Muddat

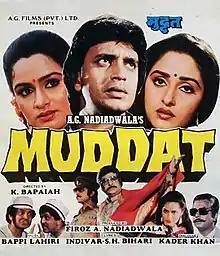
DVD Cover

Muddat is a 1986 Indian Hindi-language thriller drama film directed by K. Bapaiah, starring Mithun Chakraborty, Jaya Prada, Padmini Kolhapure along with Kader Khan, Shakti Kapoor and Asrani. The film was a remake of Telugu film "Chattamtho Poratam". It was the highest grossing Indian film of 1986 in worldwide box office.